John W. McDonald

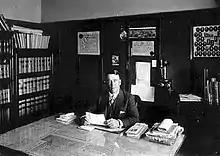
John Walter McDonald in his Macleod office in 1920

John W. McDonald was born in Vaughan, Ontario. He took his post secondary education at the University of Toronto graduated with a Bachelor of Laws and Bachelor of Civil Law in 1905 and became a lawyer. McDonald married his wife Margaret in 1907. McDonald practiced in Toronto with the firm of Denton, Dunn and Boultbee, until he moved west, passed the Alberta Bar in 1907 and established became legal partners with Malcolm McKenzie at the firm of McDonald, Martin and McKenzie. McDonald was appointed King's Counsel in 1919 and became Crown Prosecutor for the Judicial District of Macleod. As a Crown Prosecutor he received recognition for two infamous murder trials of "R v. Basoff (1920)" where Tom Bassoff was convicted of murdering Alberta Provincial Police Constable Fred W.E. Bailey and Royal Canadian Mounted Police Corporal Usher in a shootout in Bellevue, Alberta, and "R. v. Zitto (1923)".